Answer in natural language. Which object is closer to the camera taking this photo, wall paint (highlighted by a red box) or Window (highlighted by a blue box)? Choose between the following options: wall paint (highlighted by a red box) or Window (highlighted by a blue box)
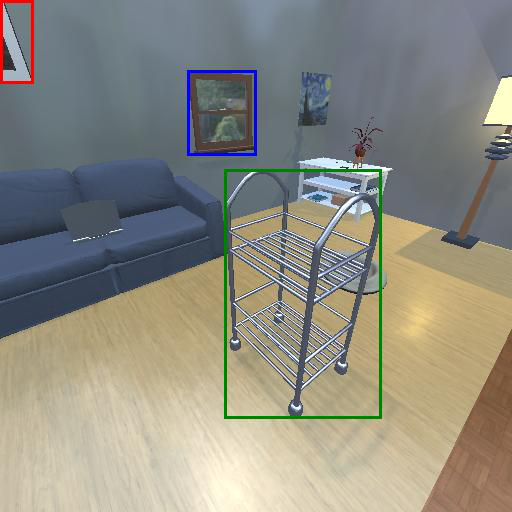
<answer>wall paint (highlighted by a red box)</answer>